Wye College

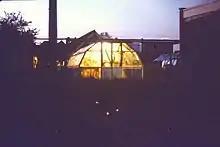
Research greenhouse viewed from Squires hostel with Guinness Laboratories, laundry and Jubilee Building in background, 1983

The Wye College External Programme, established in 1988 under Ian Carruthers and Henry Bernstein, was the first use of exclusively, distance learning by the University of London. The programme built upon Wye's established research and teaching links to the rural developing world, especially in Africa and combined resources from existing departments to offer rural development and other cross disciplinary MSc and Postgraduate Diploma courses.